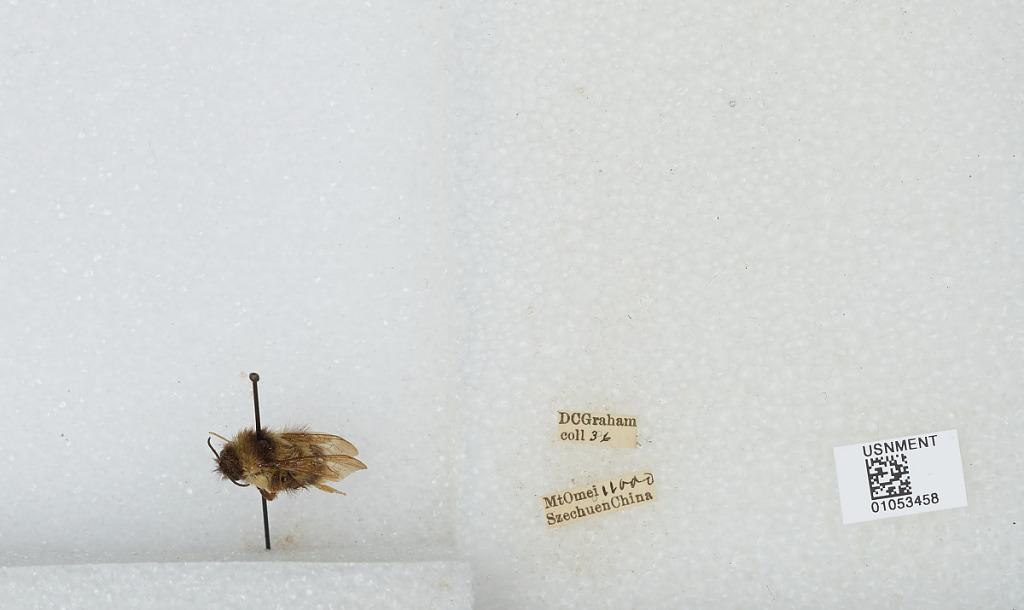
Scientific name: Bombus sp.
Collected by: D. Graham
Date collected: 1936--
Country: China
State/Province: Sichuan
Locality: Mt Emei